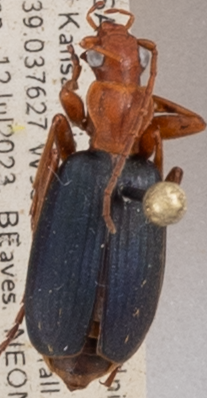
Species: Brachinus alternans
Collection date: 2023-07-12
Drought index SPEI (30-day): -0.512
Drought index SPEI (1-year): -1.348
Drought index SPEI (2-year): -0.746